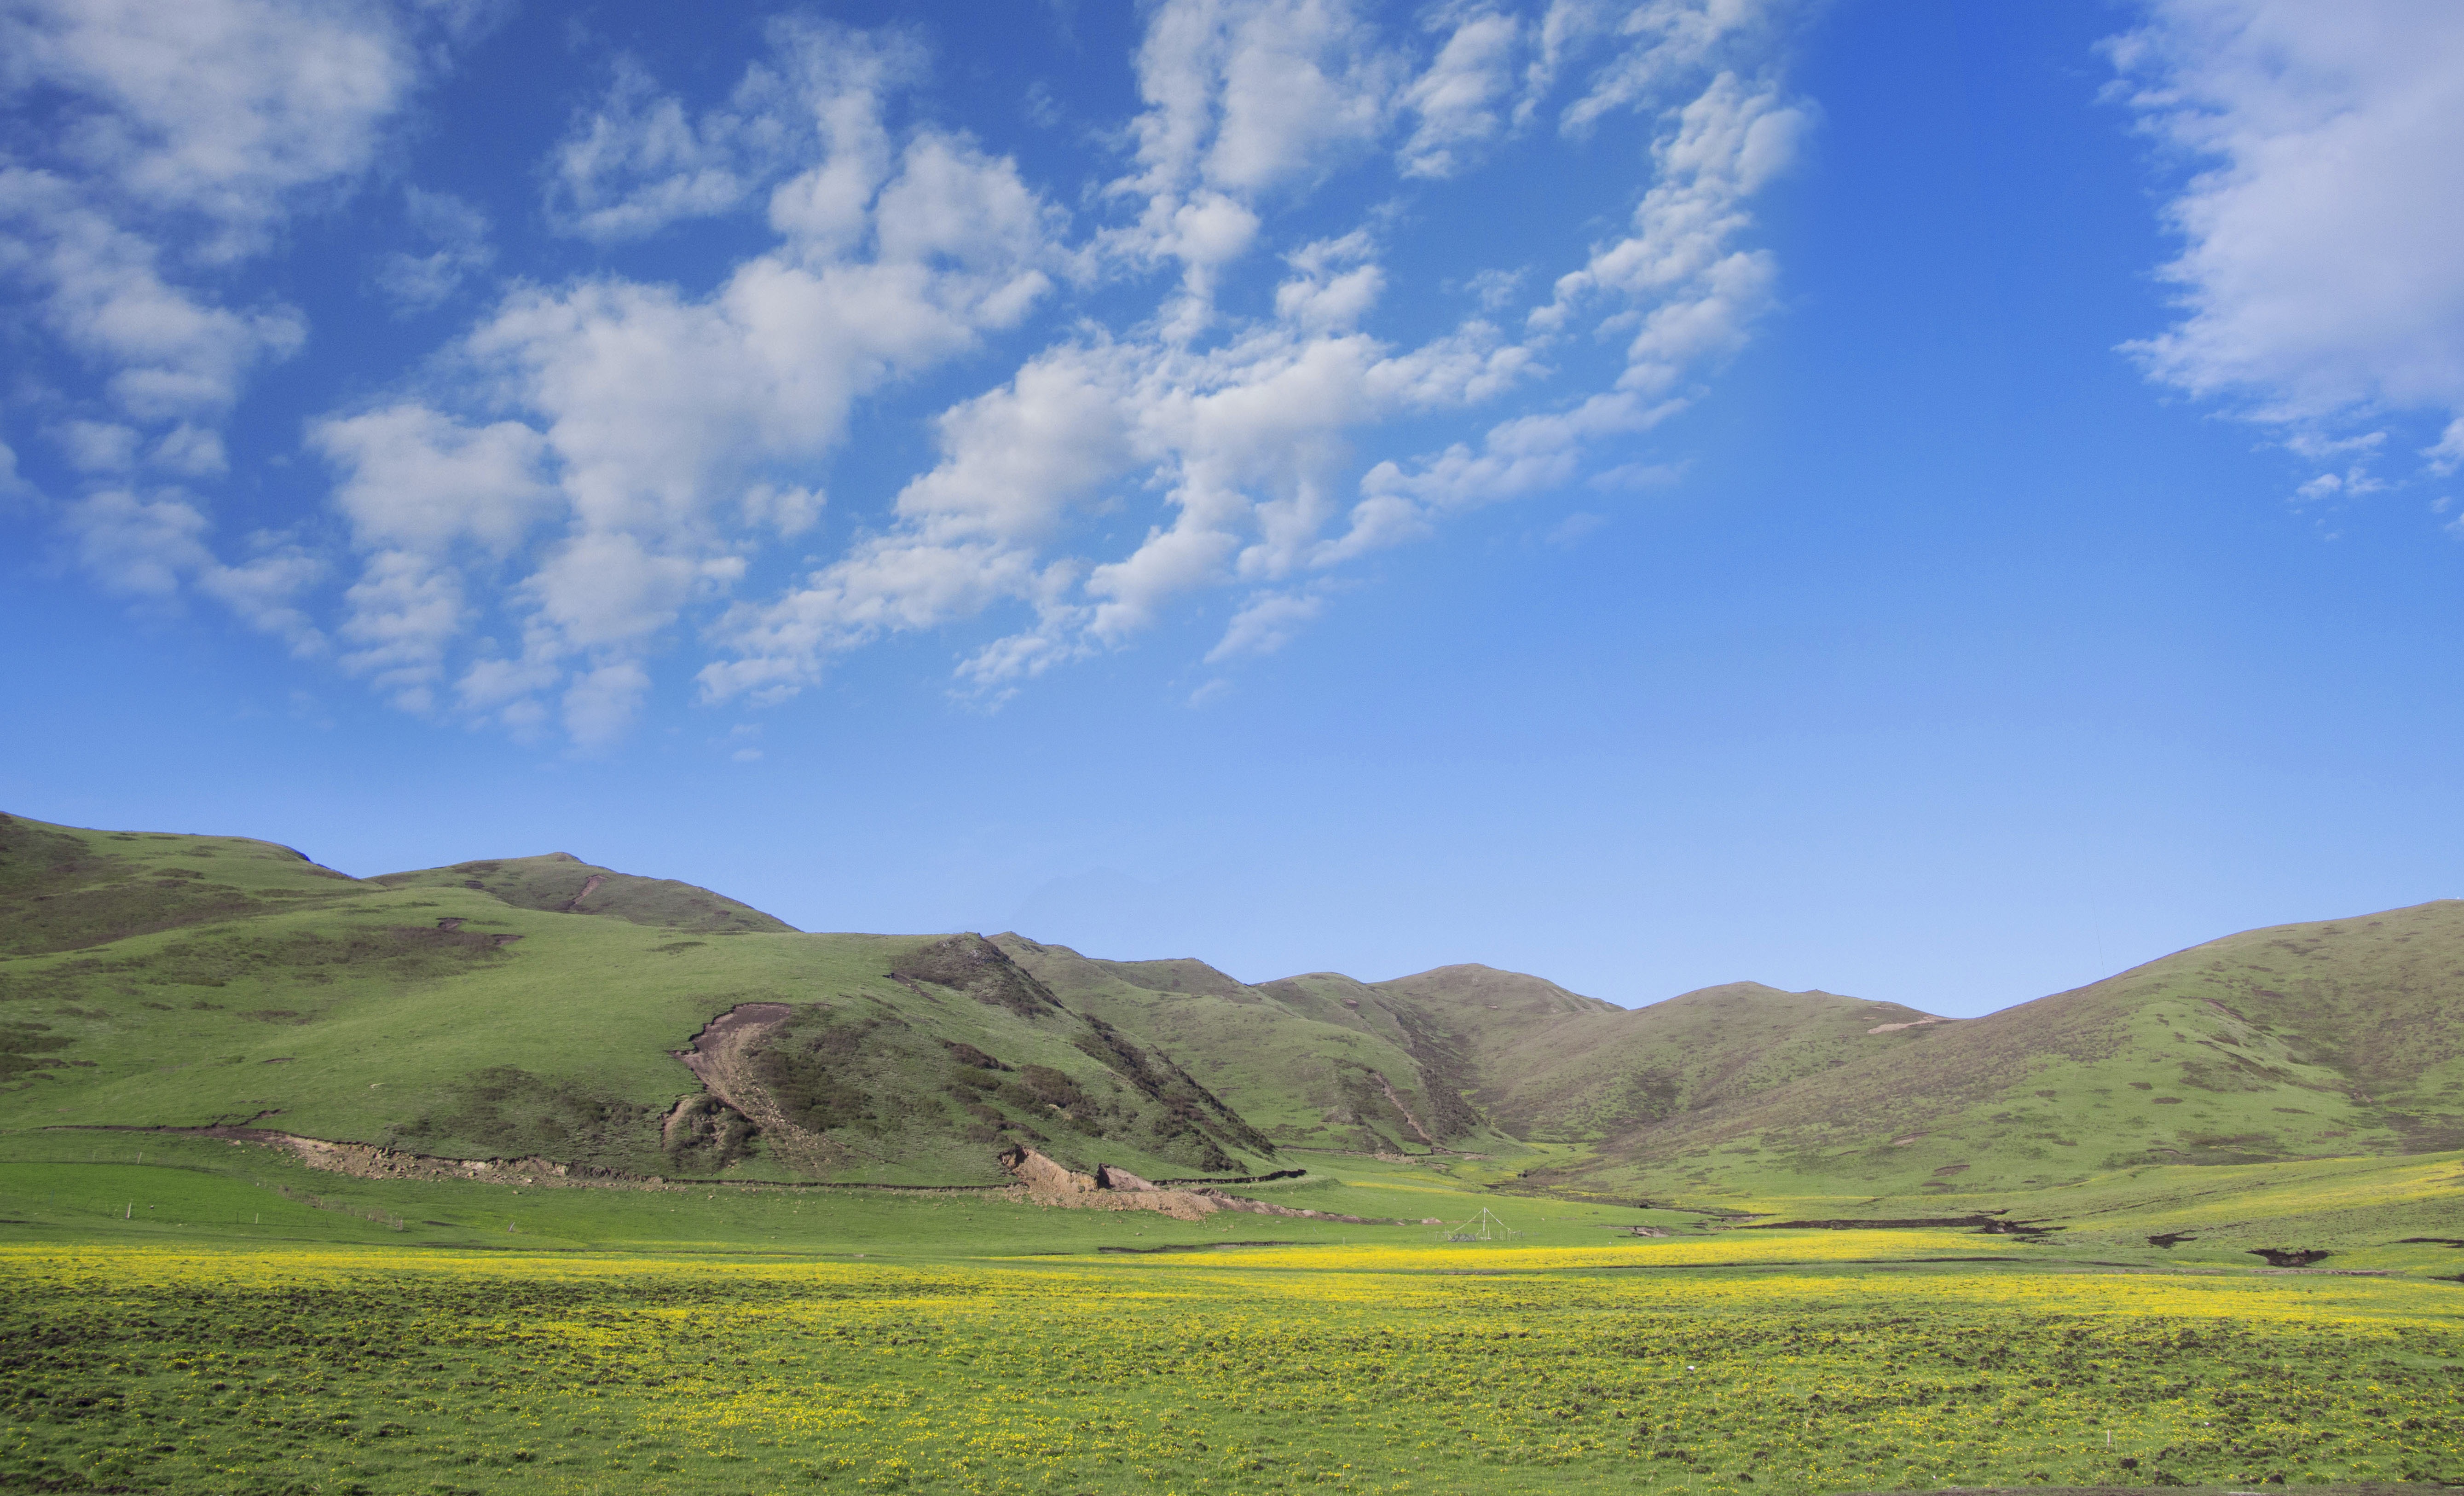
landscape, nature, grass, horizon, wilderness, mountain, cloud, sky, field, meadow, prairie, hill, valley, mountain range, pasture, agriculture, plain, grassland, plateau, fell, habitat, loch, ecosystem, steppe, white cloud, rural area, landform, natural environment, geographical feature, mountainous landforms